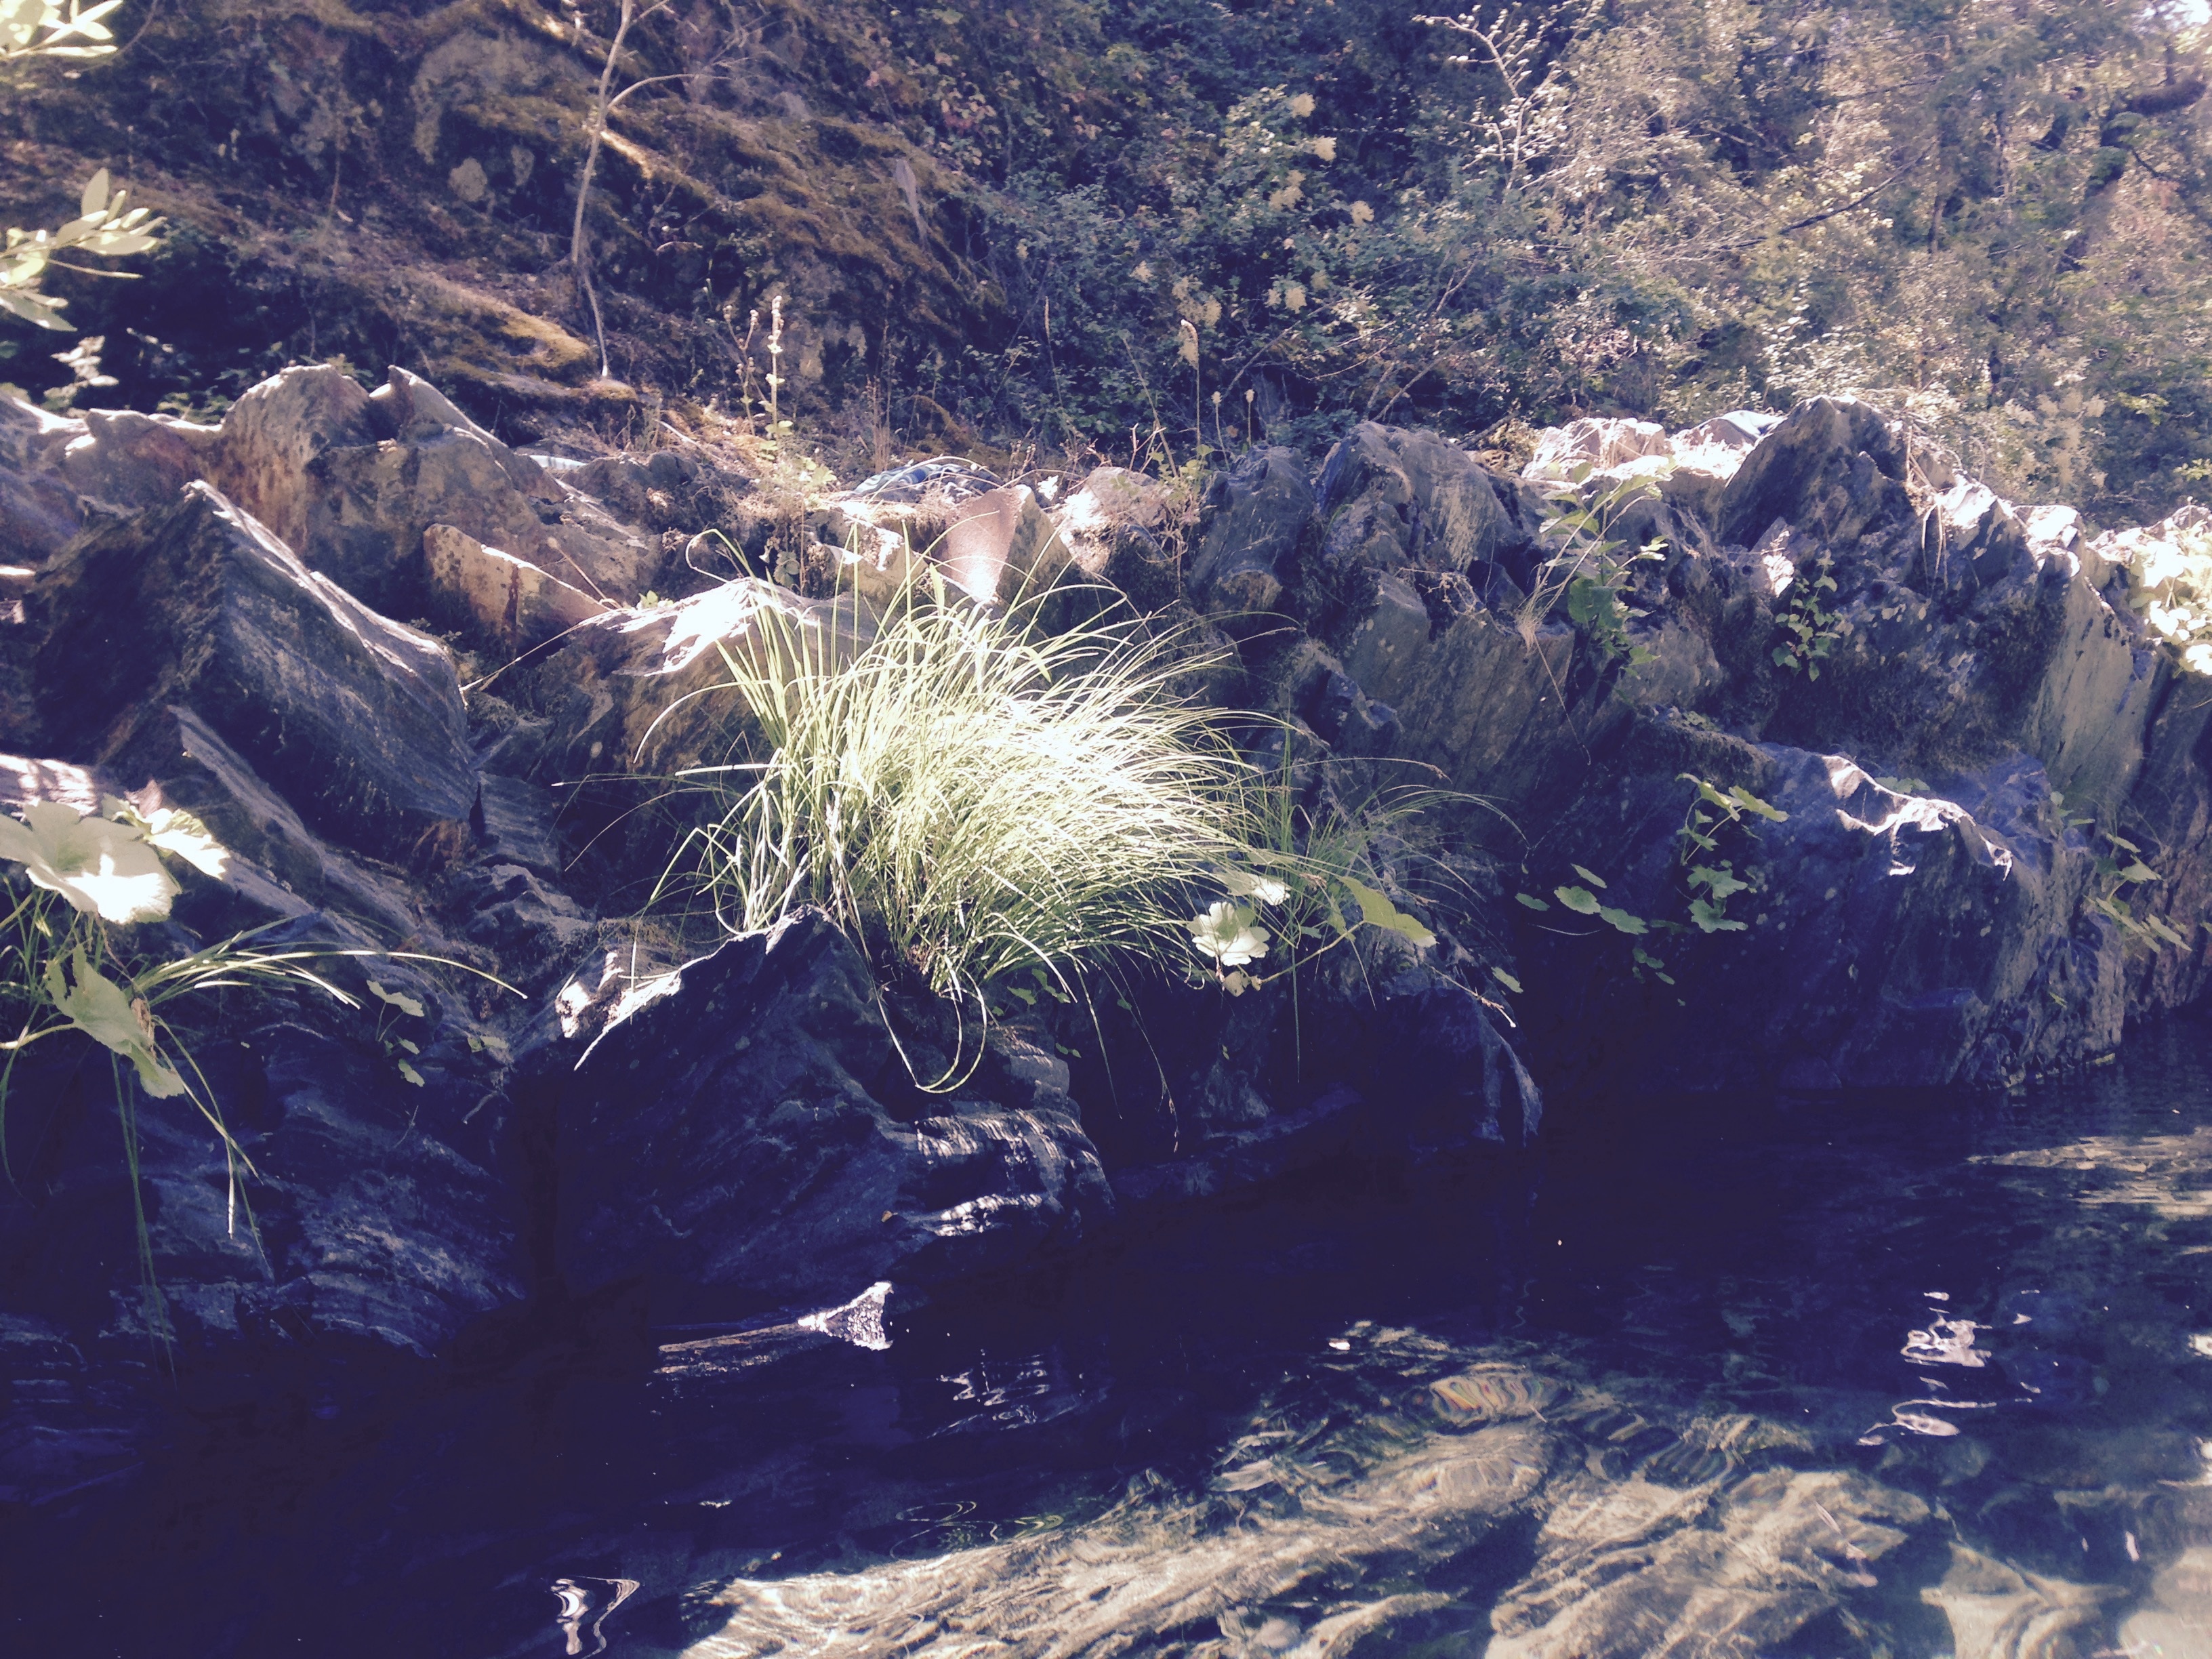
sea, tree, water, nature, forest, rock, creek, wilderness, mountain, snow, flower, lake, mountain range, summer, cliff, clear, stream, peaceful, scenery, terrain, outdoors, geology, landform, aerial photography, swimming hole, mountainous landforms, geological phenomenon